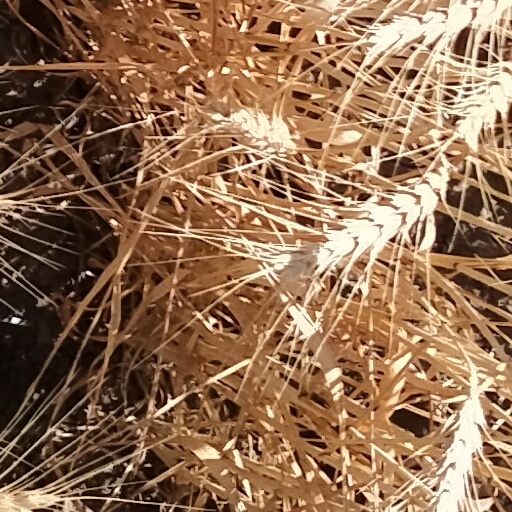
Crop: wheat